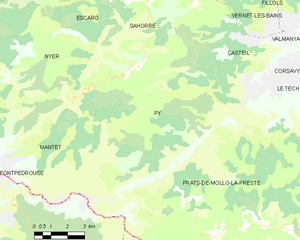
Py (Pyrénées-Orientales)
Kort over kommunen
Kort over kommunen
Py er en by og kommune i departementet Pyrénées-Orientales i Sydfrankrig.